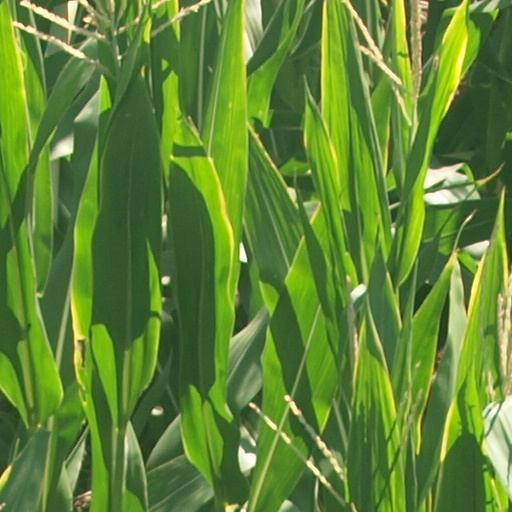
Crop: maize; corn